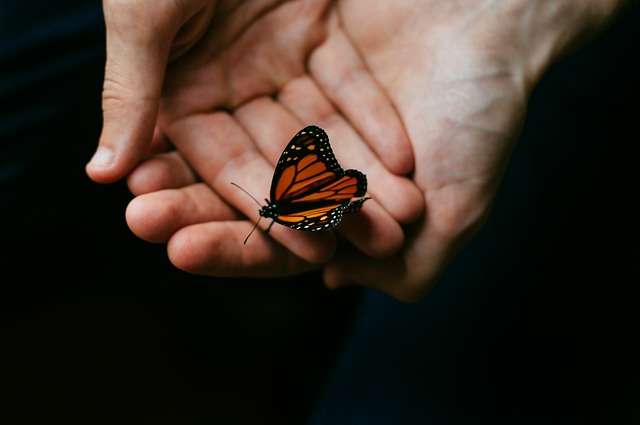
Label: butterfly